Atlanta Flames

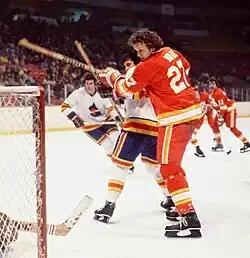
Atlanta player Eric Vail and an unknown Colorado player press against each other as they battle for position in front of the Colorado net.

Creighton produced a consistent, but not outstanding team, as the Flames finished third in the Patrick for the following three seasons and typically won a few games more than they lost each year. The team qualified for the playoffs all three years, but lost in the preliminary round each time. In 1975–76, they were defeated by the Los Angeles Kings in a best of three series, two games to none. The Kings again eliminated the Flames in 1976–77, but Atlanta earned its first playoff victory in franchise history in the second game of the series. Vail scored the game-winning goal in a 3–2 victory over the Kings on April 7, 1977, but the Flames were eliminated in the third game. Willi Plett, who was selected 80th overall in the 1975 draft, emerged as a young star for the Flames. He scored 33 goals in his rookie season in 1976–77 and won the Calder Trophy.